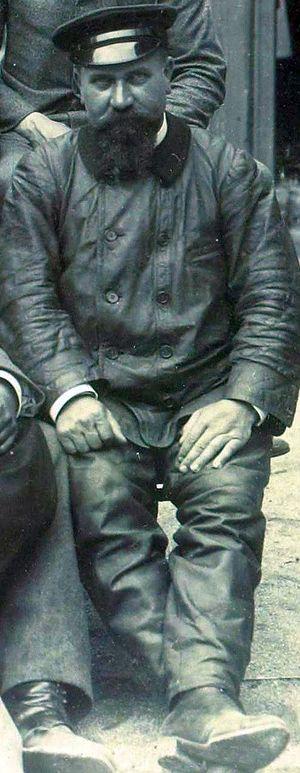
[Collection Jules Beau. Photographie sportive]
Gustave Adolphe Clément, dit à partir de 1906 Clément-Bayard, né le 22 septembre 1855 à Pierrefonds, Oise, mort à Paris le 10 mai 1928, est un industriel français, constructeur de cycles, d'automobiles et de matériels aéronautiques de 1878 à 1922.